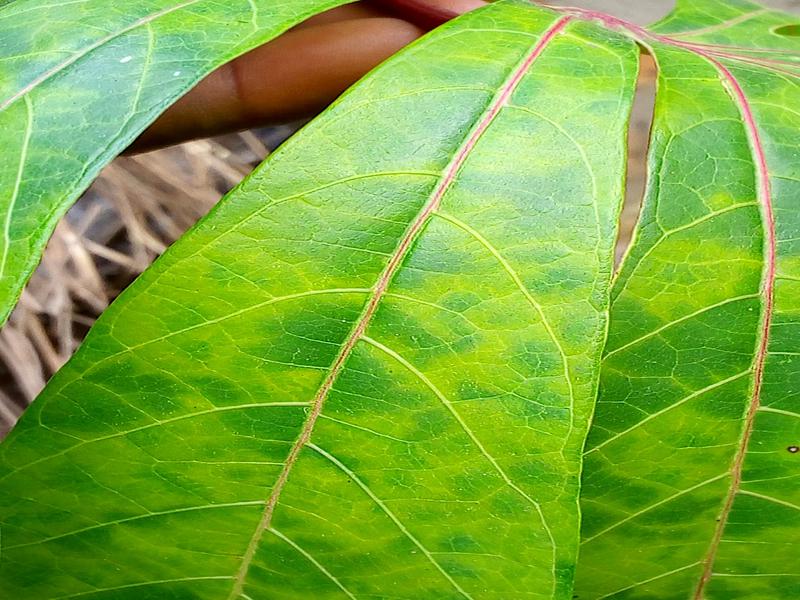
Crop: cassava
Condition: mosaic_disease